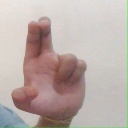
अक्षर: आ